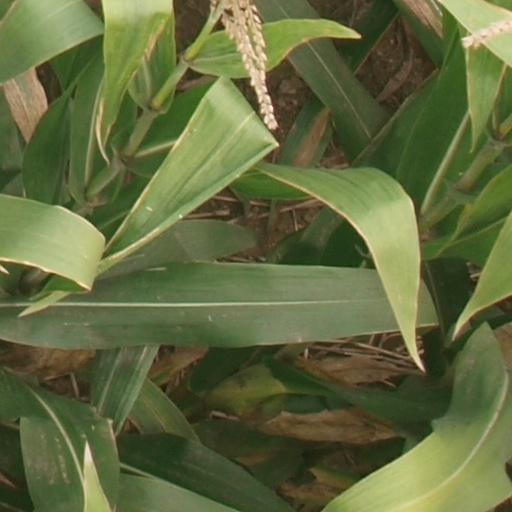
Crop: maize; corn